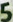
Number: 5